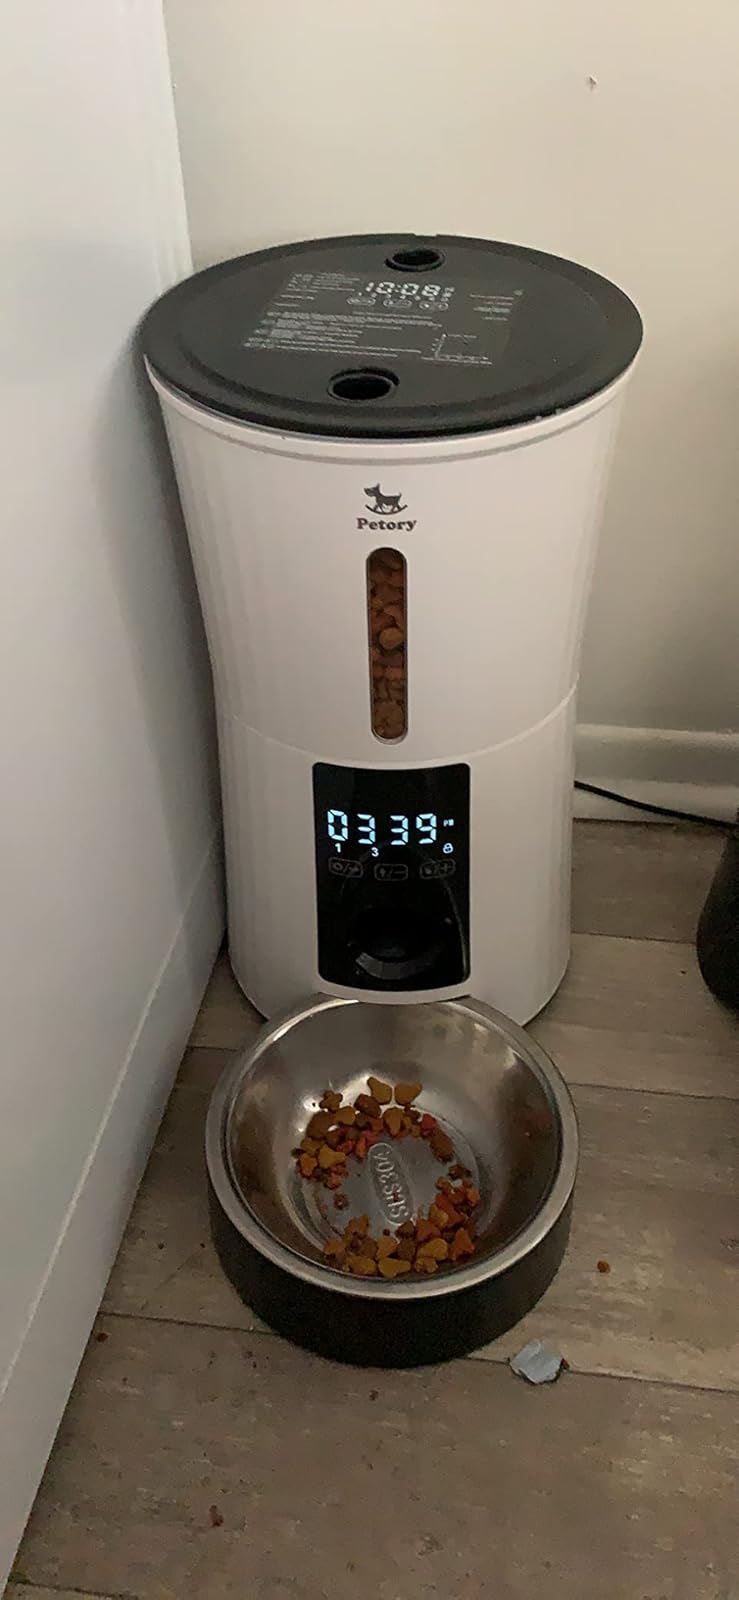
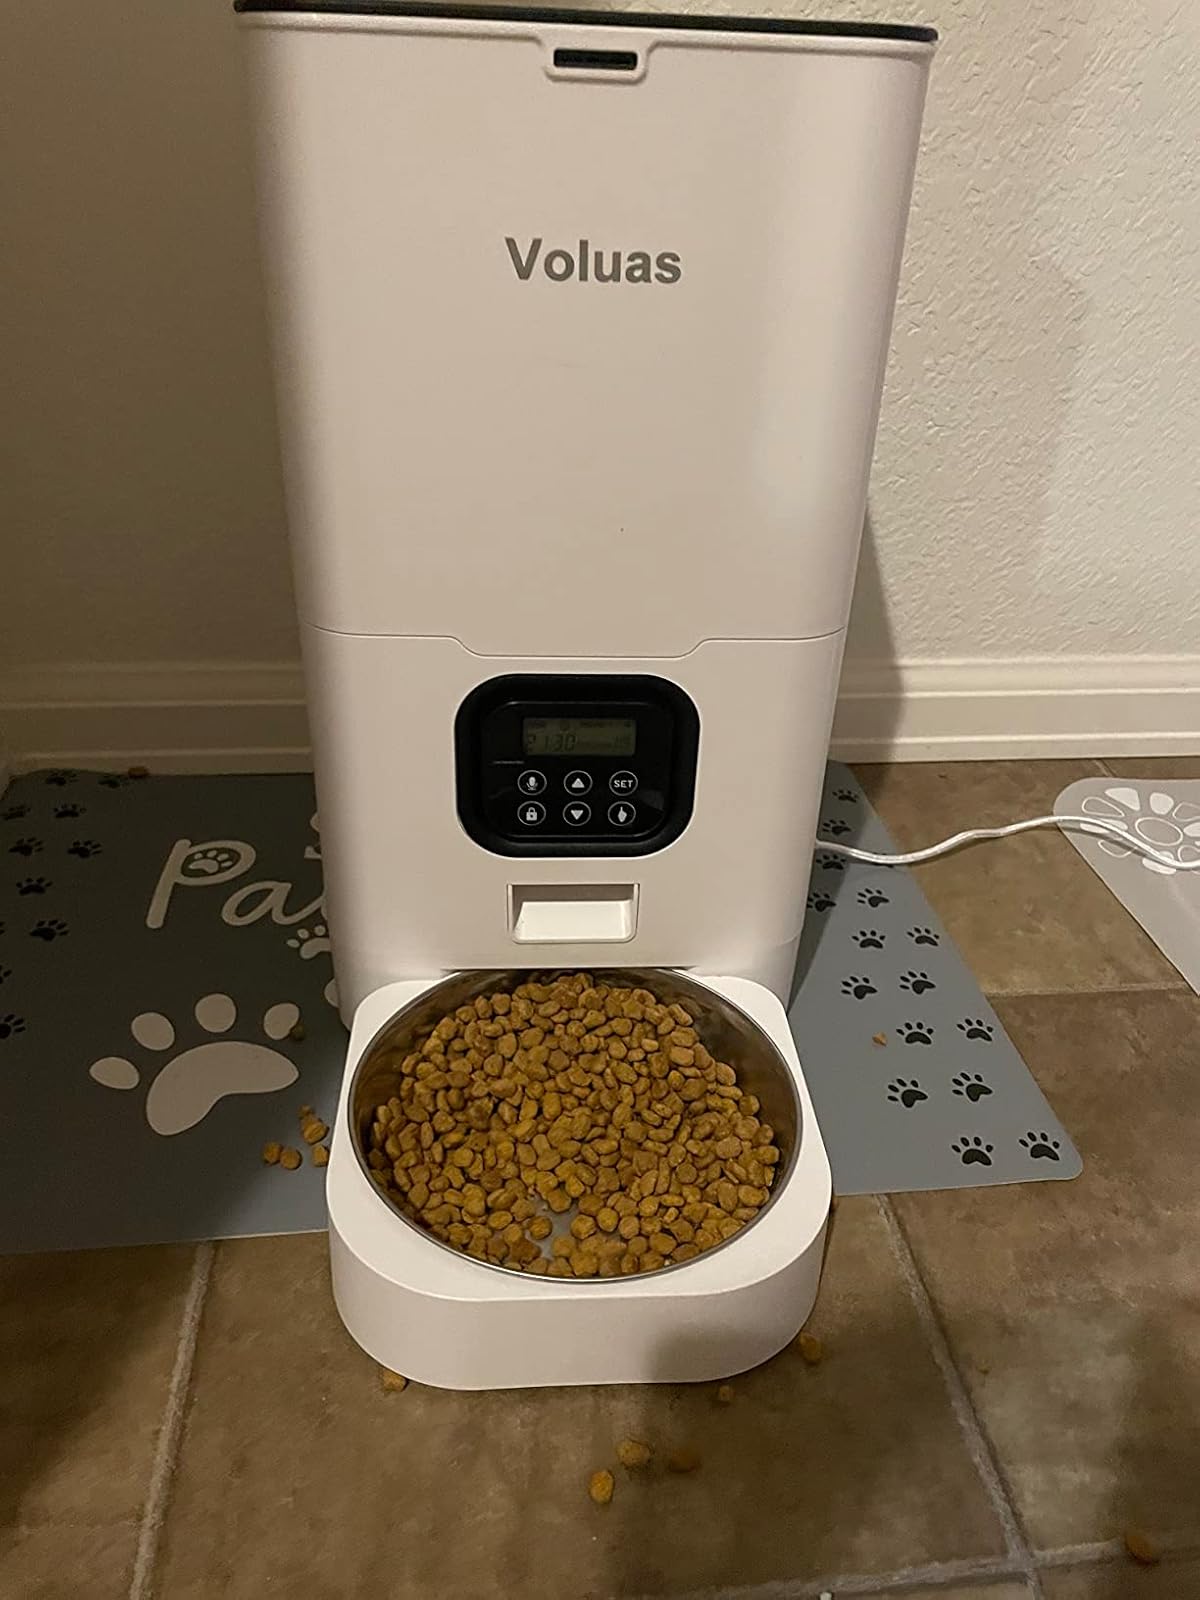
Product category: items_feeder
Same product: no